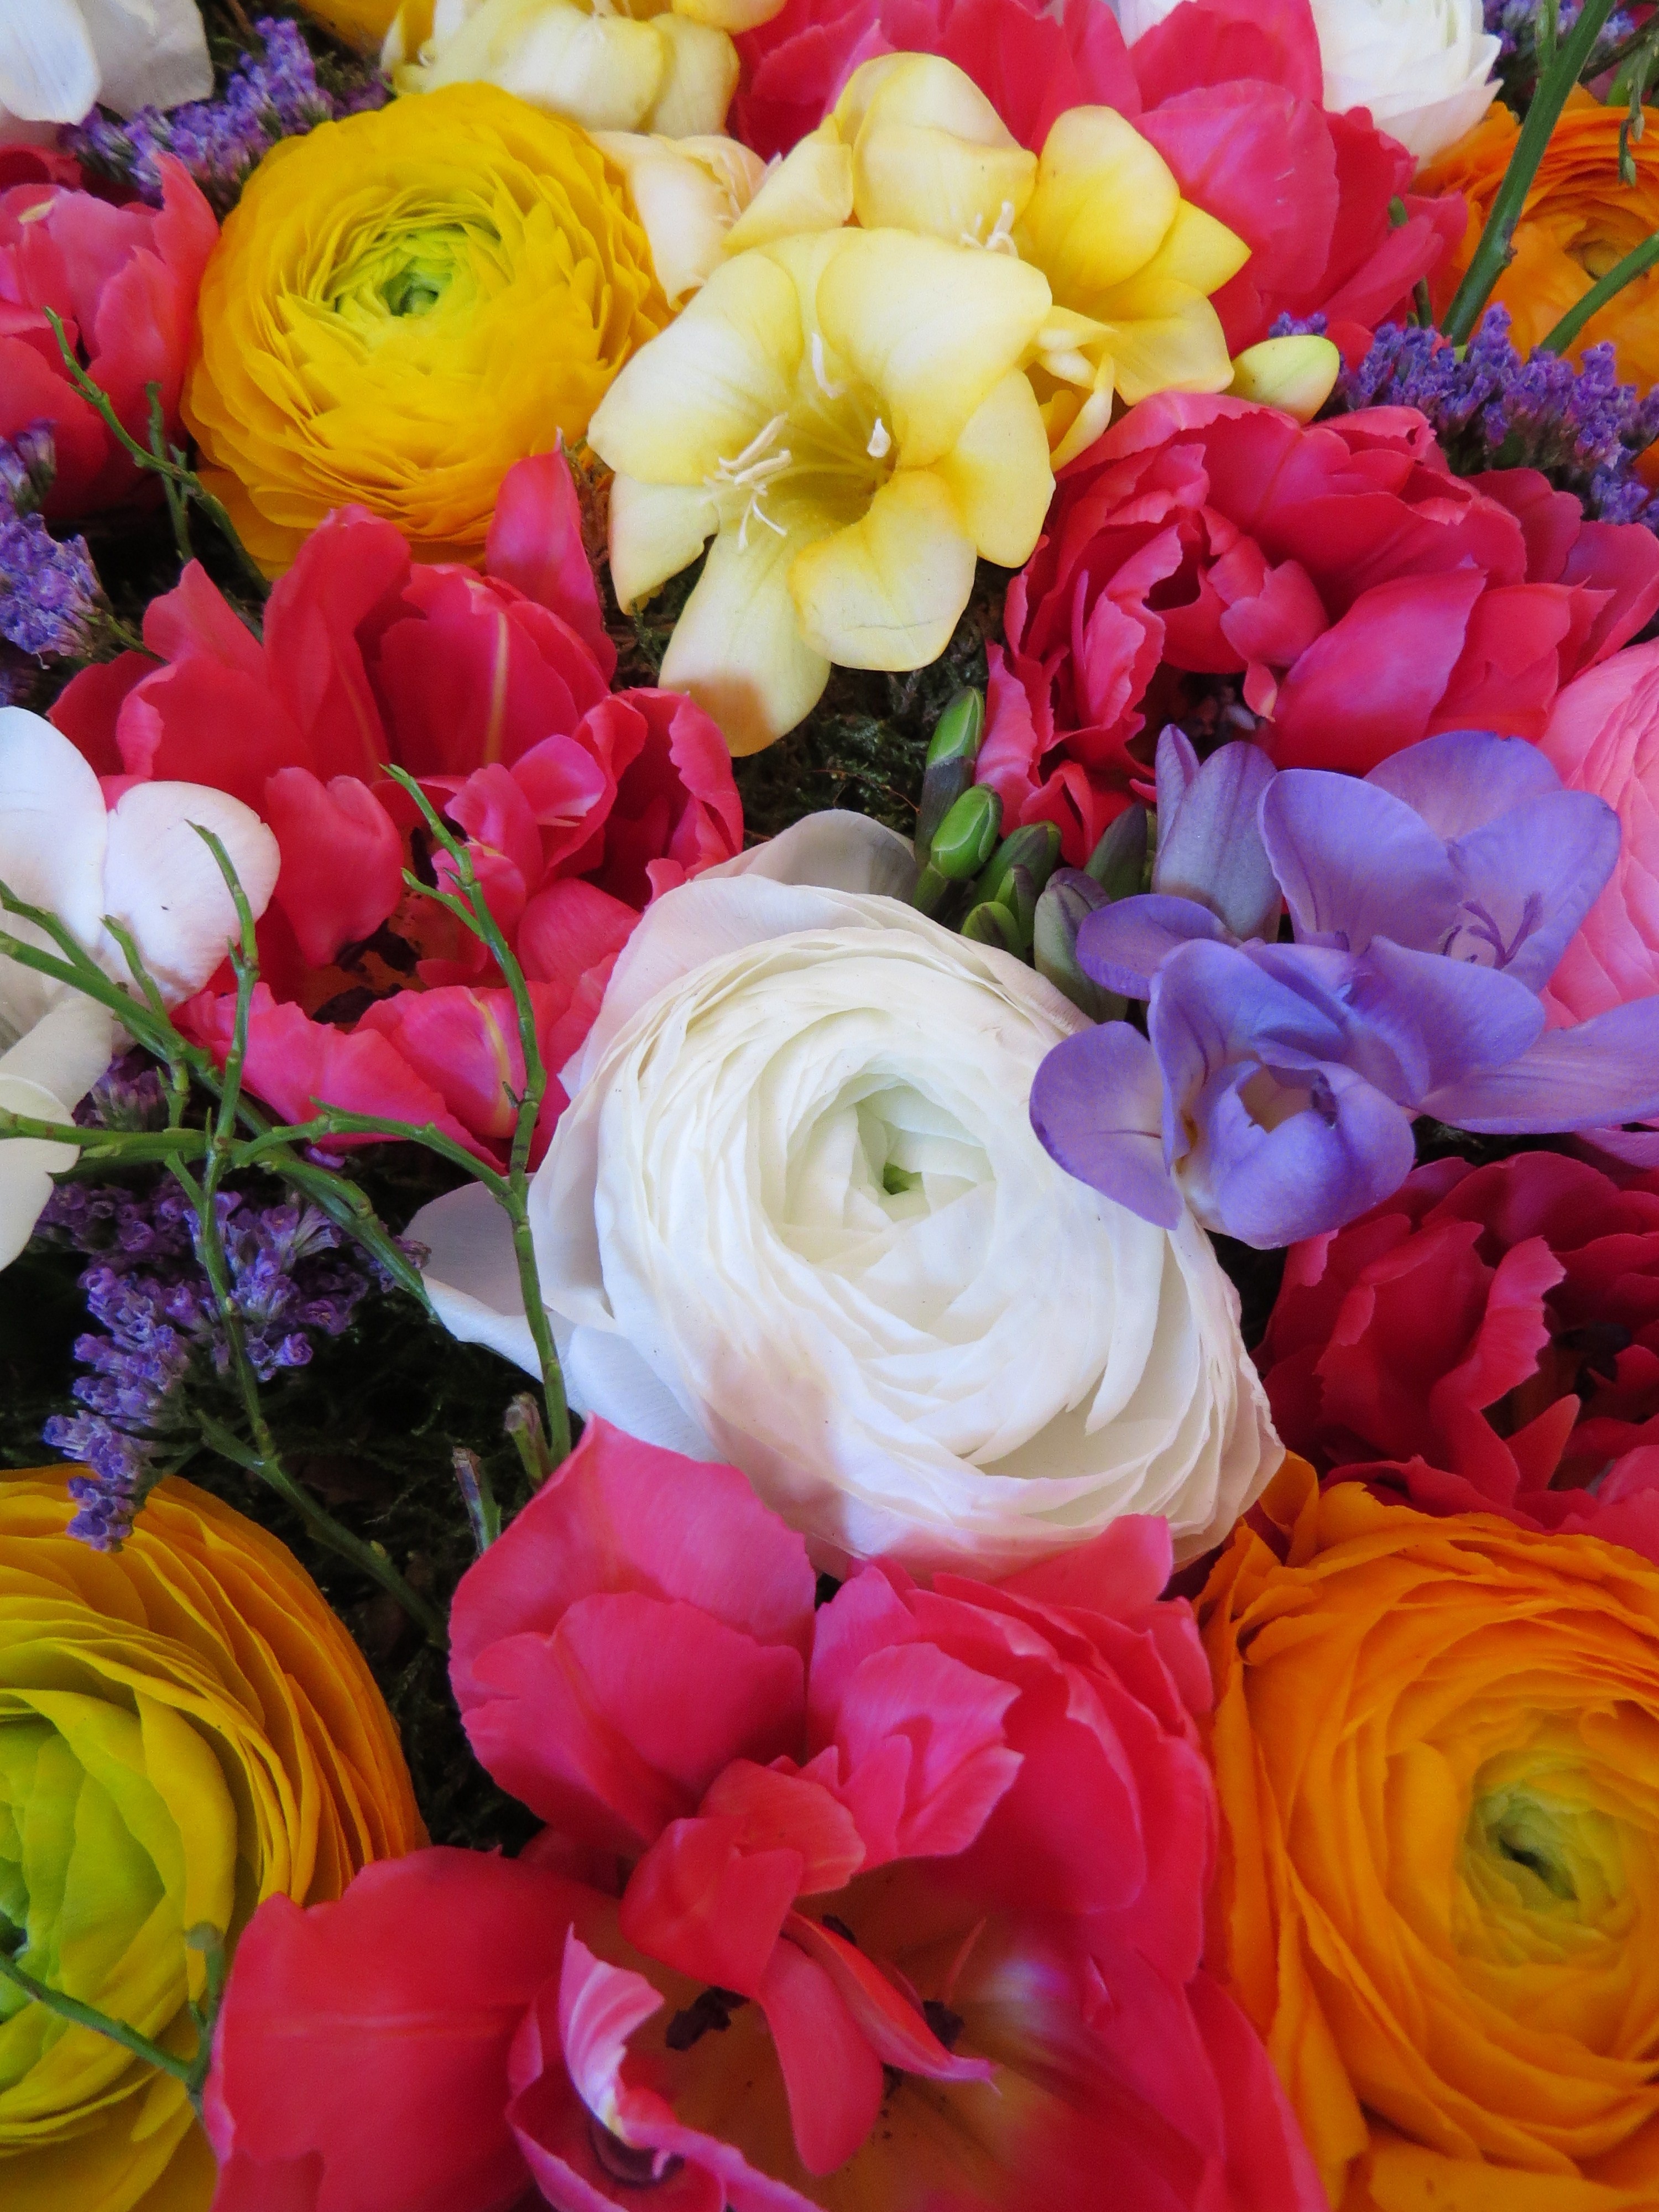
plant, flower, petal, spring, colorful, yellow, pink, flowers, farbenpracht, anemones, floristry, flowering plant, flower bouquet, cut flowers, floral design, spring blossoms, land plant, flower arranging